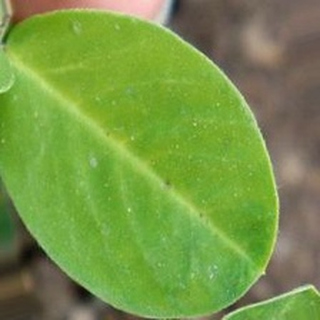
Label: healthy_groundnut